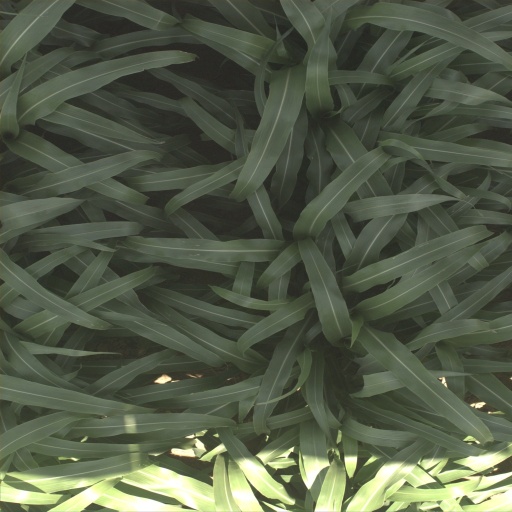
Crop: sorghum